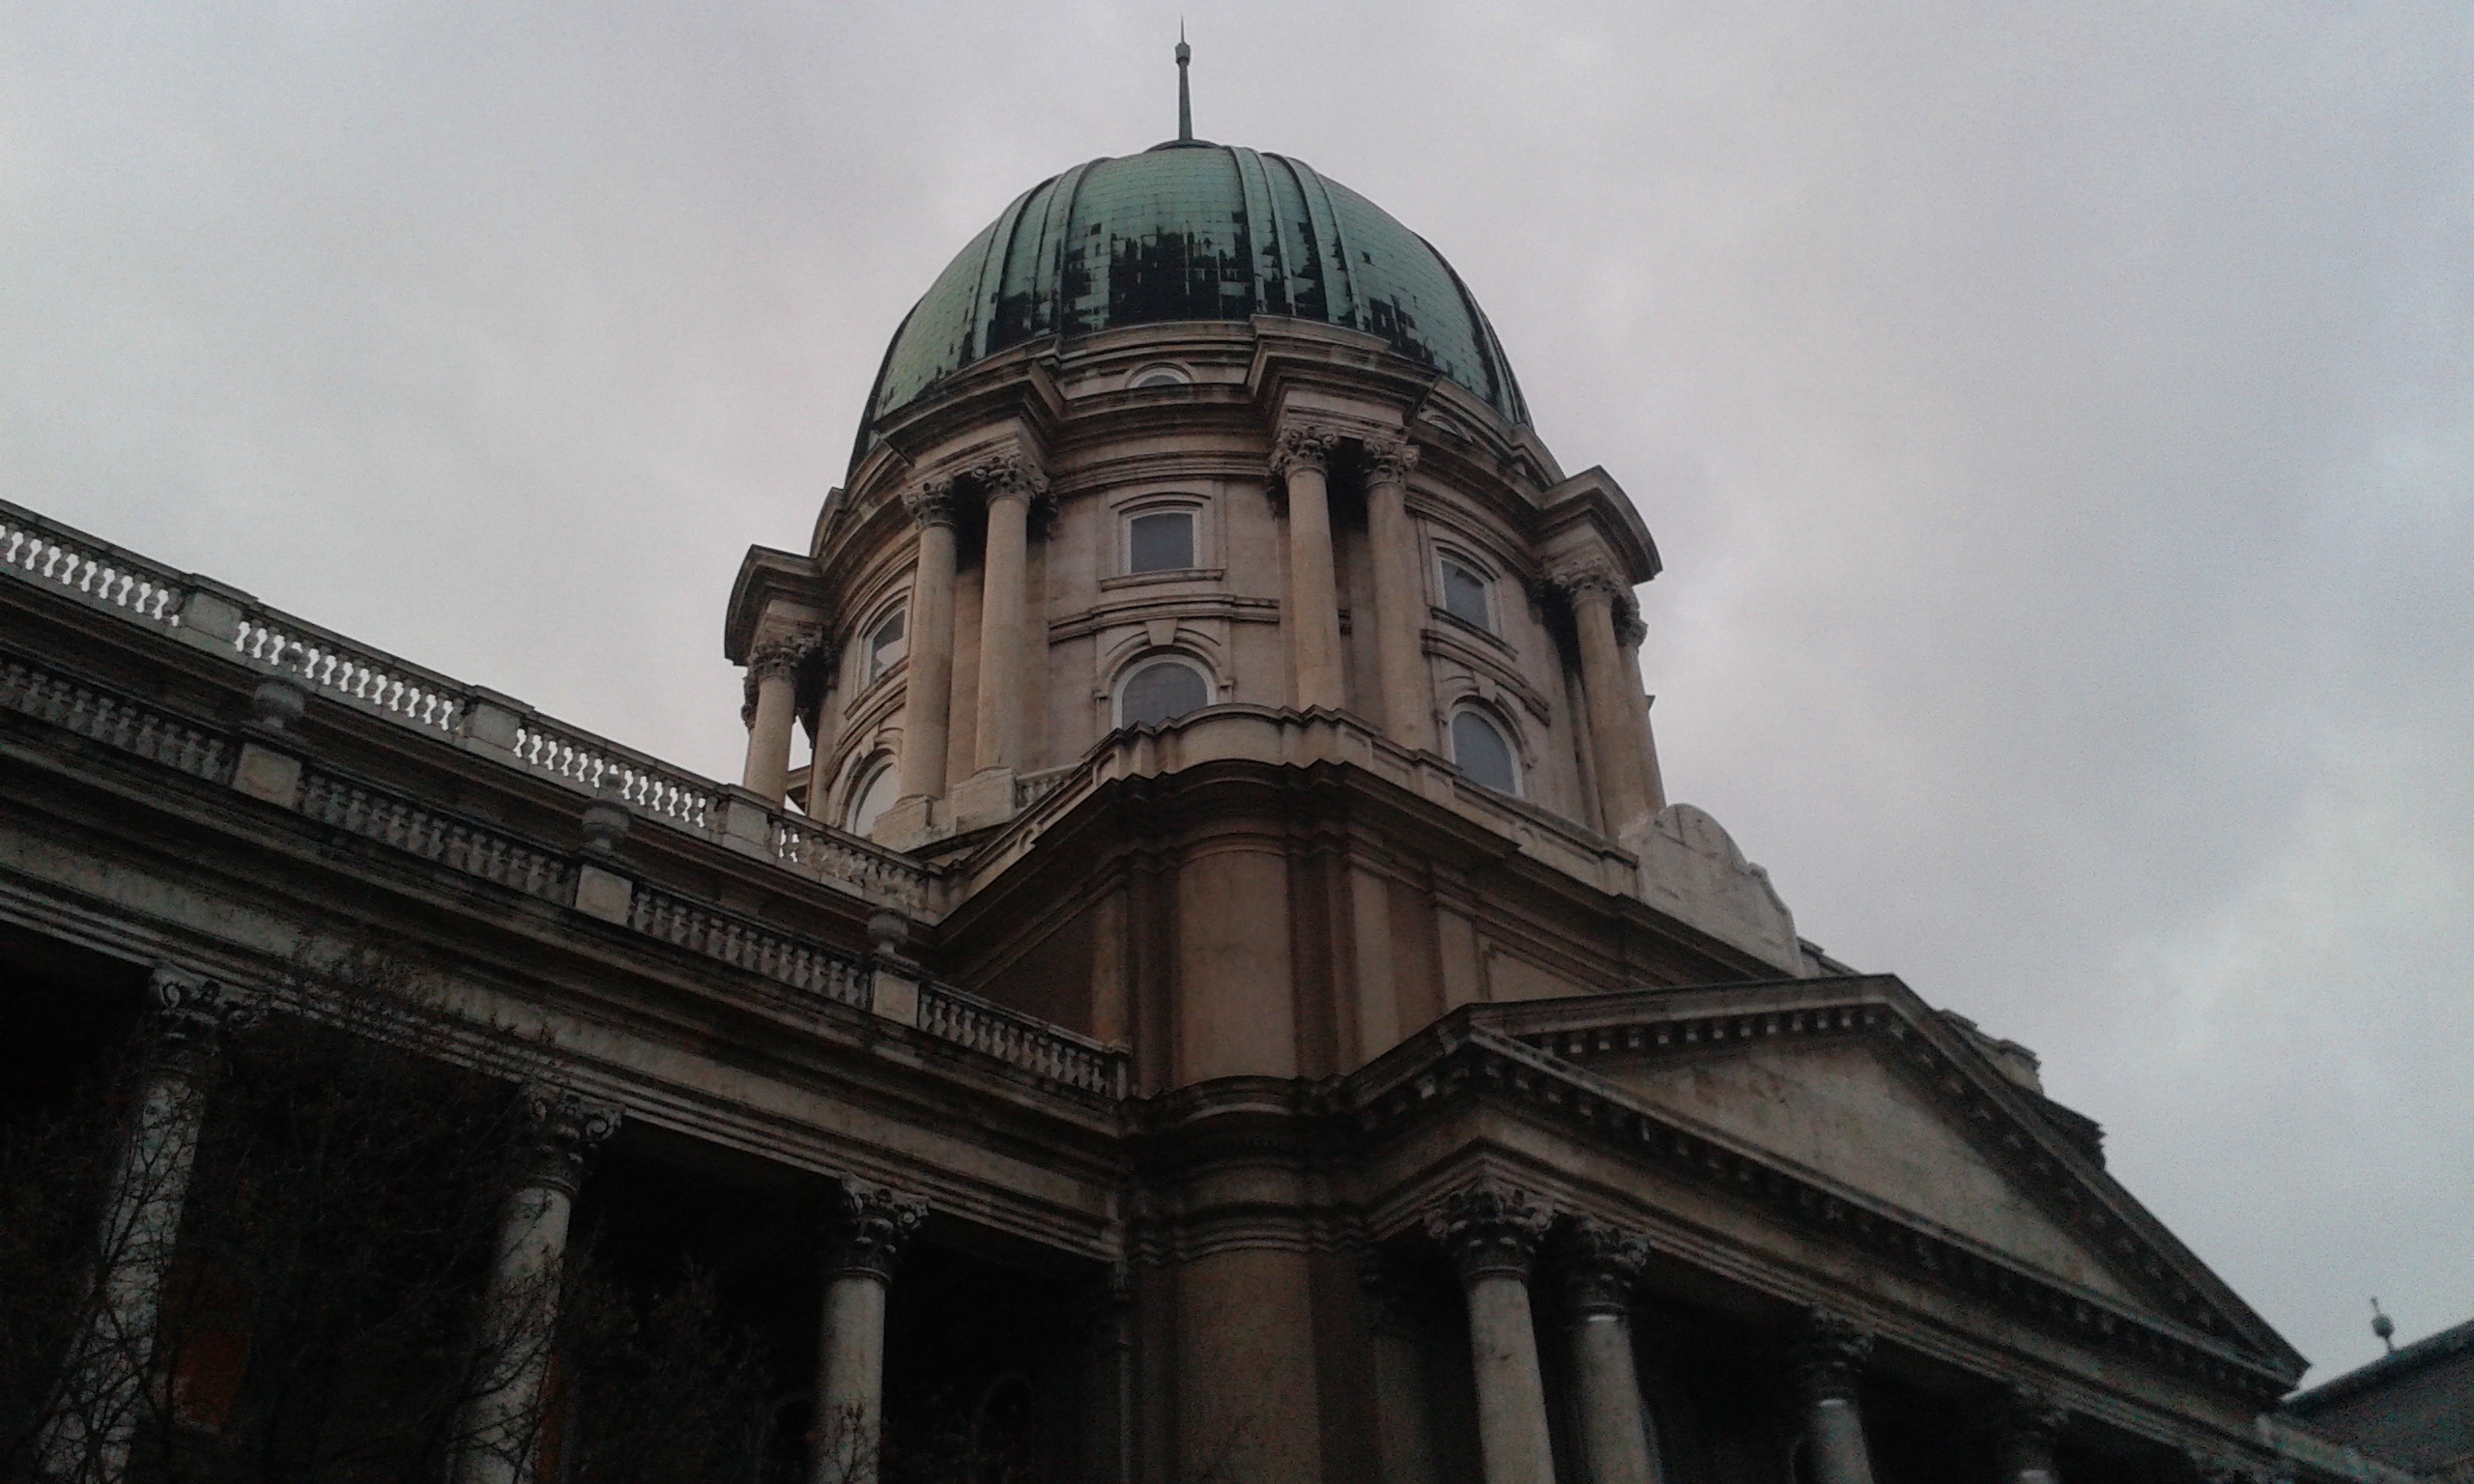
architecture, building, castle, landmark, facade, church, cathedral, place of worship, budapest, synagogue, basilica